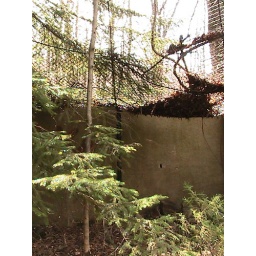
Jungle Habitat bike ride in West Milford, NJ. Old abandoned animal enclosure